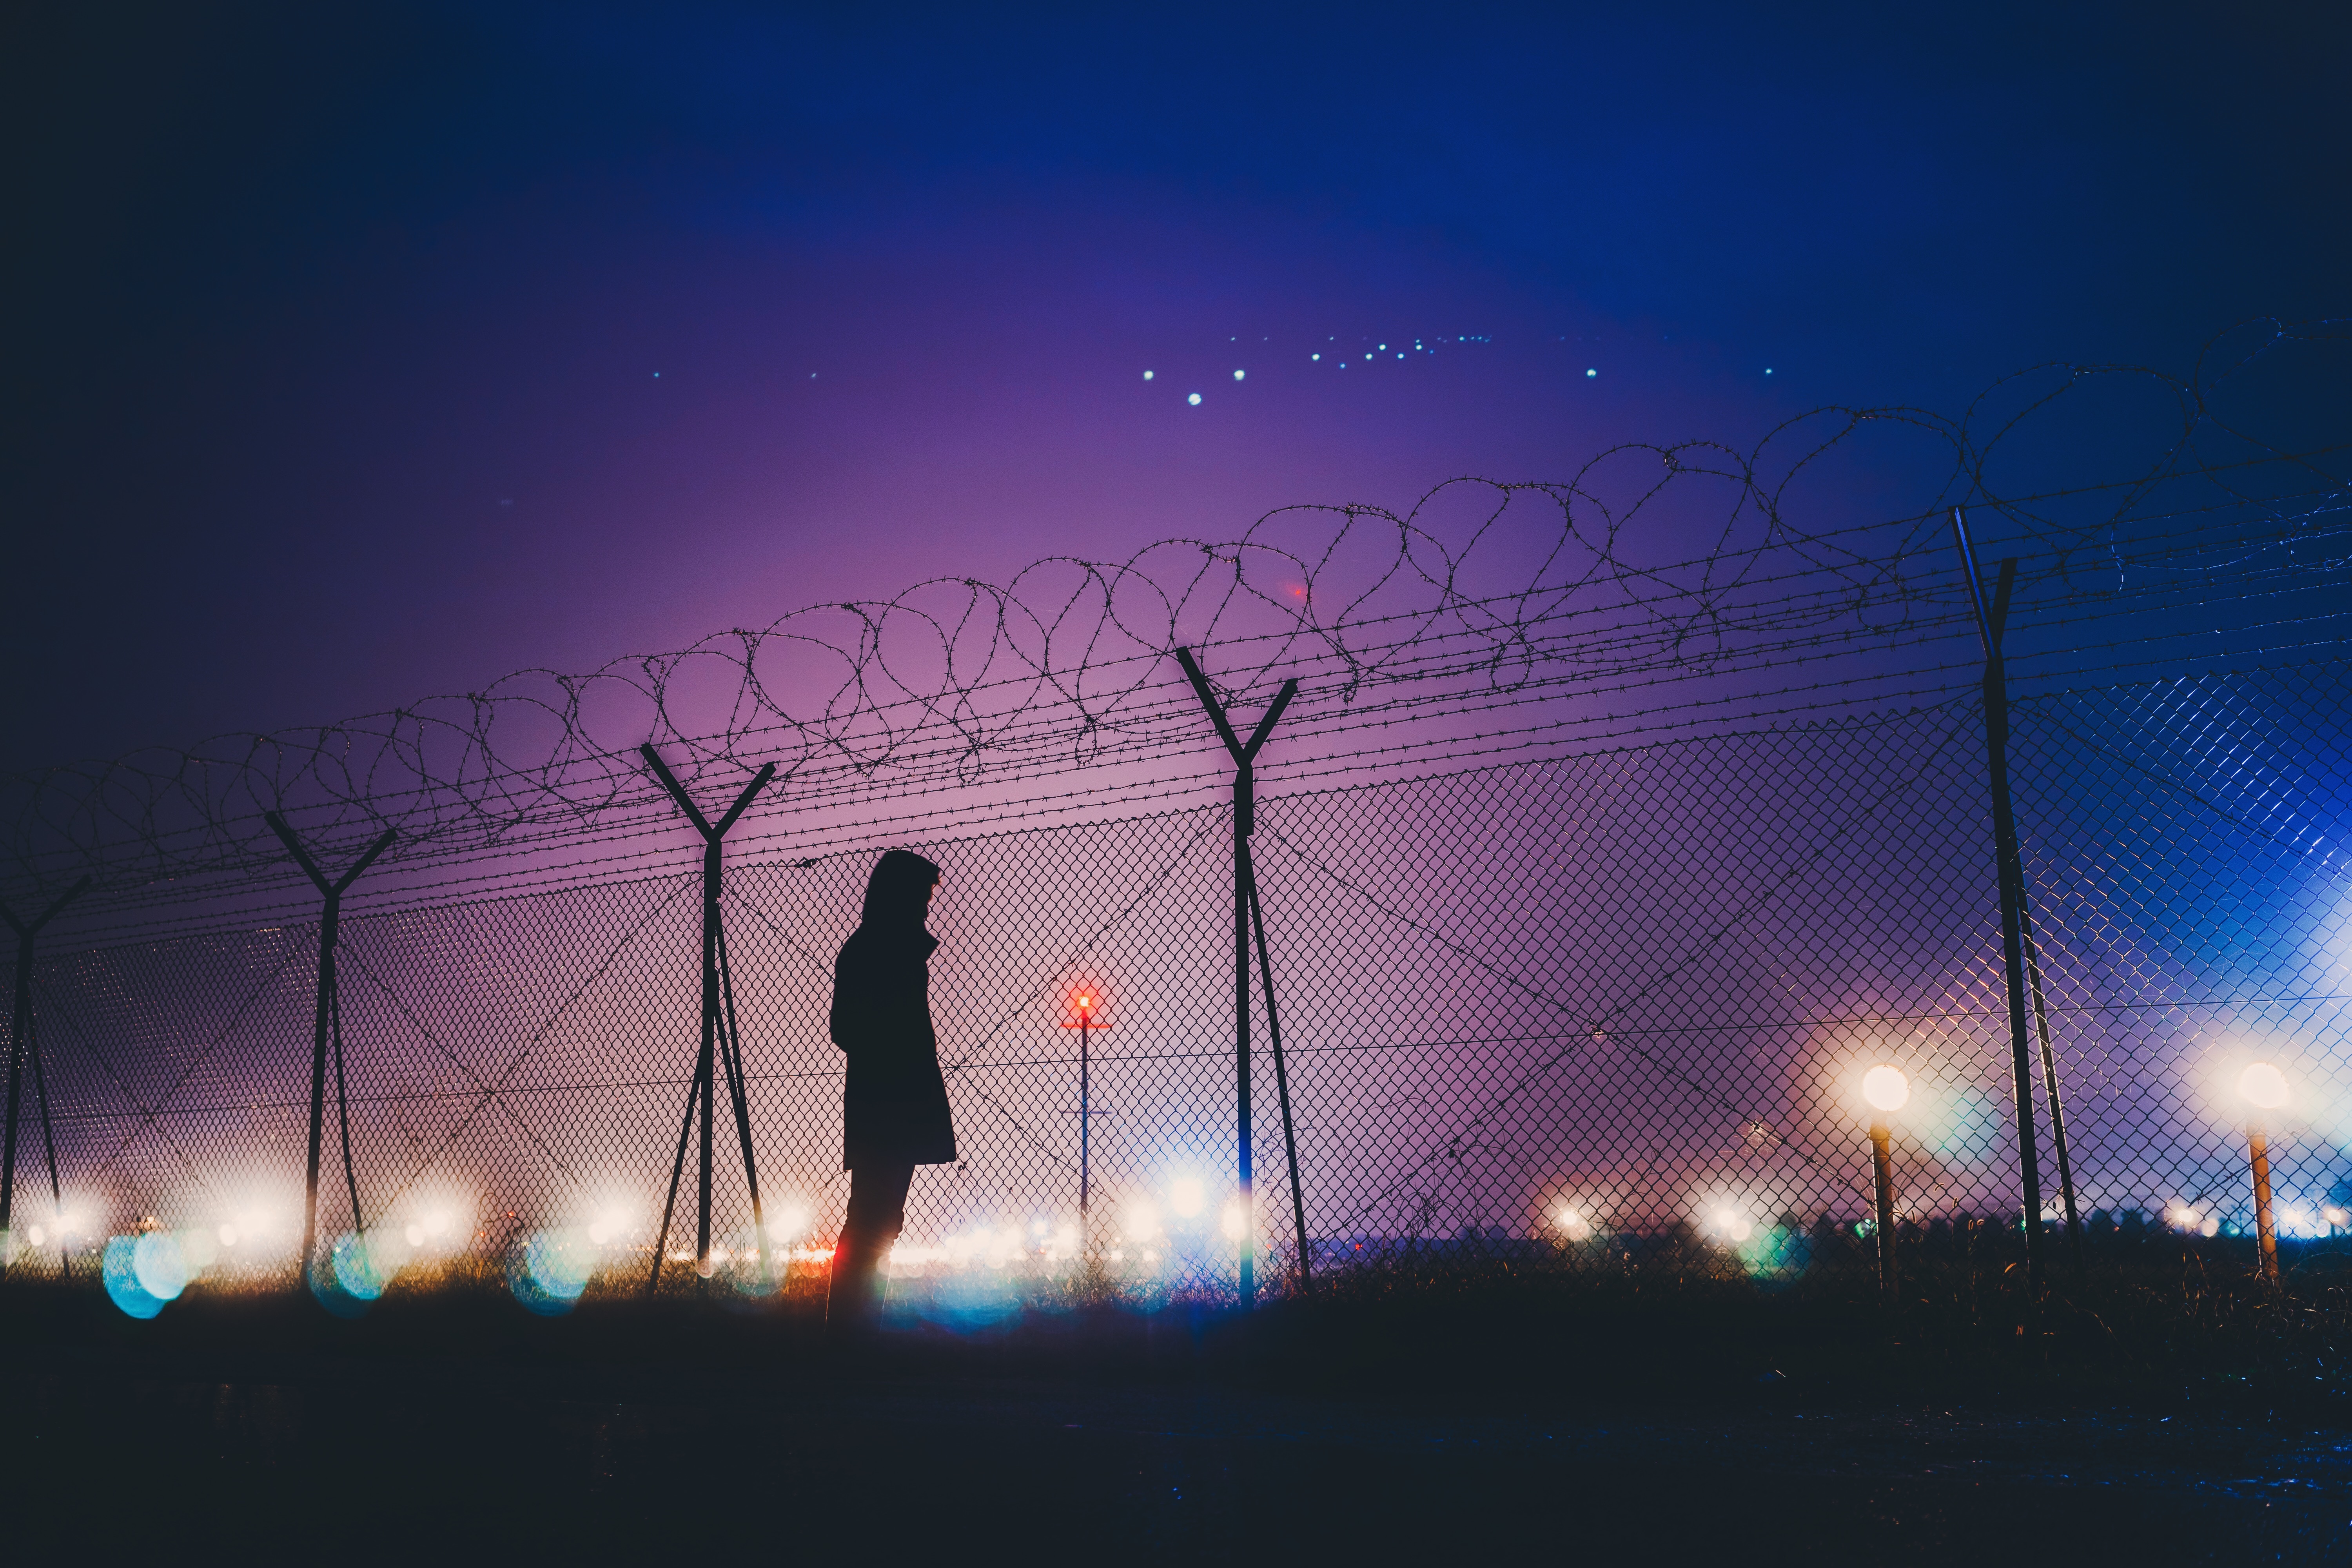
light, sky, night, sunlight, atmosphere, dusk, evening, darkness, street light, electricity, lighting, stadium, energy, atmosphere of earth, electrical supply